Jean-Louis Raduit de Souches

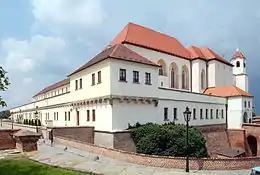
Špilberk Castle; rebuilt by de Souches as governor

In October 1664, de Souches was appointed Governor of Komárom, an important town on the modern Slovakian/Hungarian border, and spent the next few years supervising the construction of new fortifications there, as well as other towns in the region. He also became a member of the "Hofkriegsrat", or Imperial War Council, although his duties were largely nominal. When Austria entered the Franco-Dutch War in 1673 as an ally of the Dutch Republic and Spain, he was appointed commander of Imperial troops in the Low Countries and took part in the Battle of Seneffe in August 1674. The Imperial troops suffered minimal casualties in what was the bloodiest battle of the war and his Allies subsequently claimed de Souches had ignored requests for support. One suggestion is he did so under instructions from Emperor Leopold, who wanted to conserve resources for the Rhineland campaign, which he viewed as having far greater strategic significance.